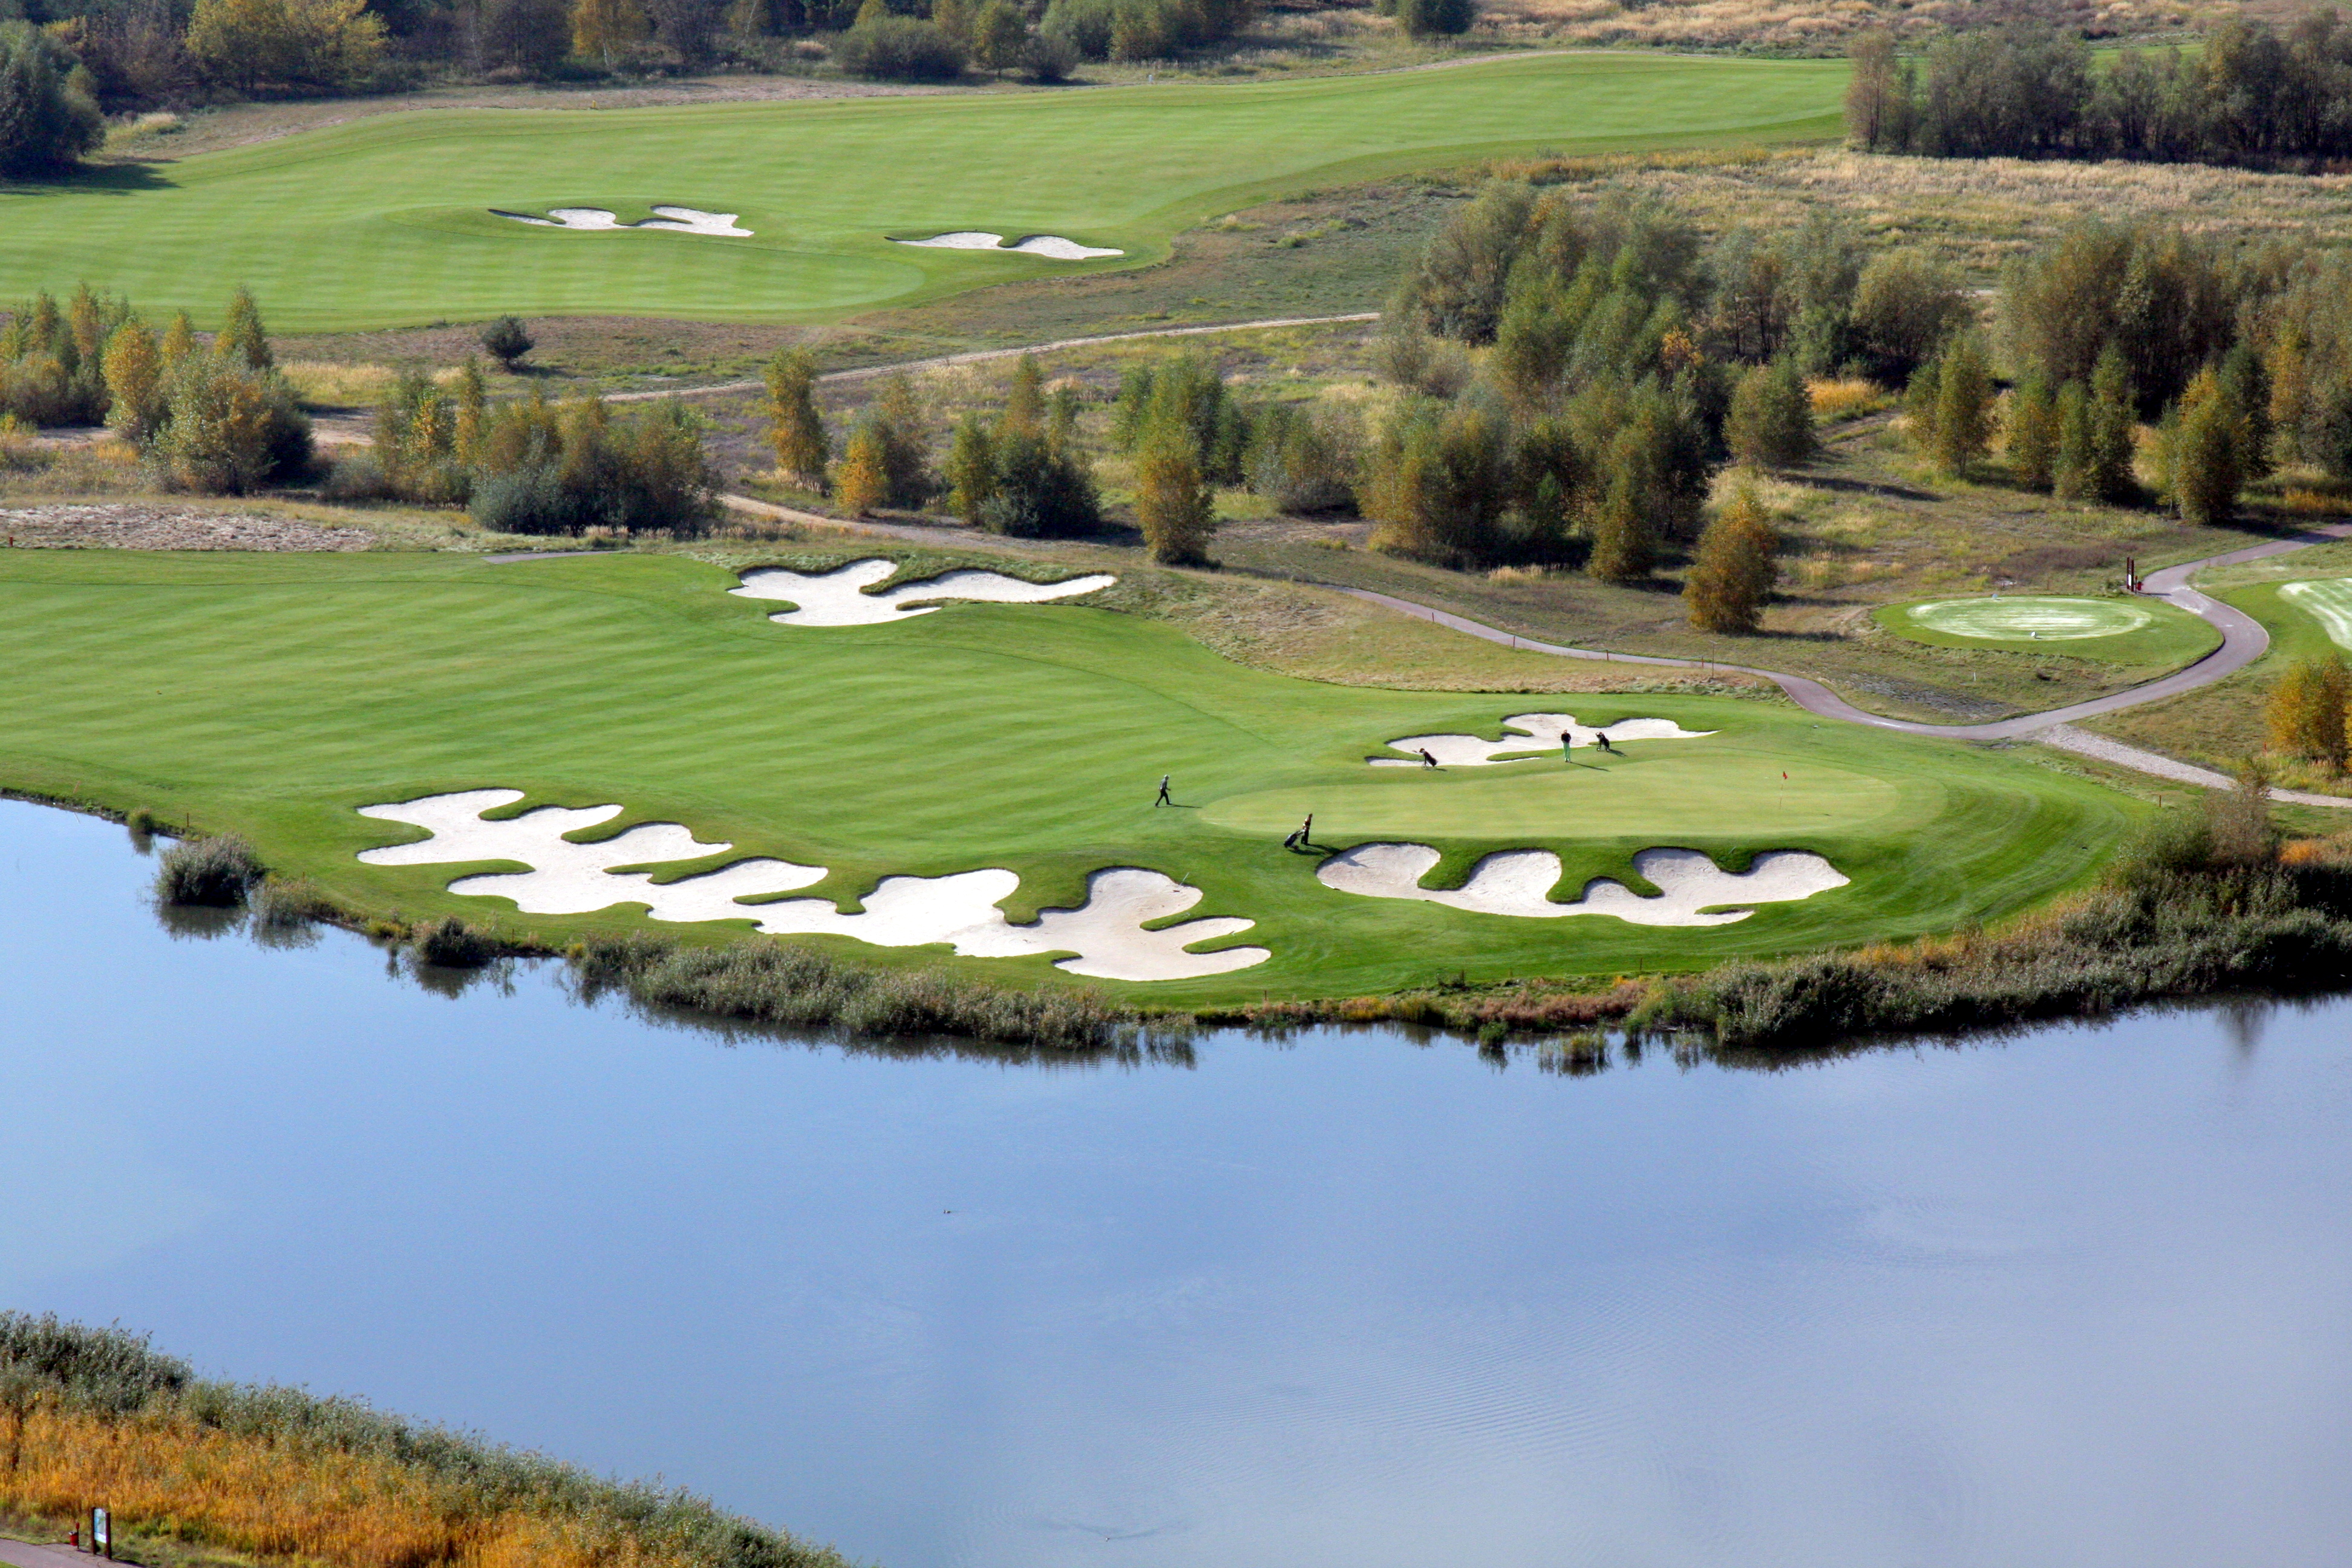
golf, golfcourse, green, landscape, sport venue, natural landscape, water resources, golf course, land lot, grass, bird's eye view, floodplain, aerial photography, rural area, photography, competition event, grassland, golf club, pond, reflection, river, watercourse, recreation, lake, leisure, estate, house, loch, landscaping, reservoir